Roosevelt (automobile)

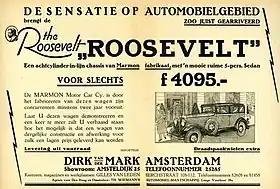
1929 Roosevelt advertisement in Amsterdam

Roosevelt was a Vintage era marque of an American automobile that was manufactured by the Marmon Motor Car Company of Indianapolis, Indiana, during the 1929 and 1930 model years.